Zipp

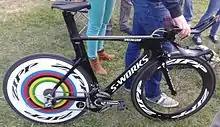
2014 time trial bike of world champion Ellen van Dijk with a rainbow disk wheel as the world champion.

In 2005, Zipp debuted the first all aluminum clincher from the company: the Team CSC Clincher. The wheel was intended for use as a training wheelset. Zipp introduced an extra deep aero wheel the 808 (82mm), launched the 606 (404F + 808R) and their 999 wheelset (808F + 900 disc).